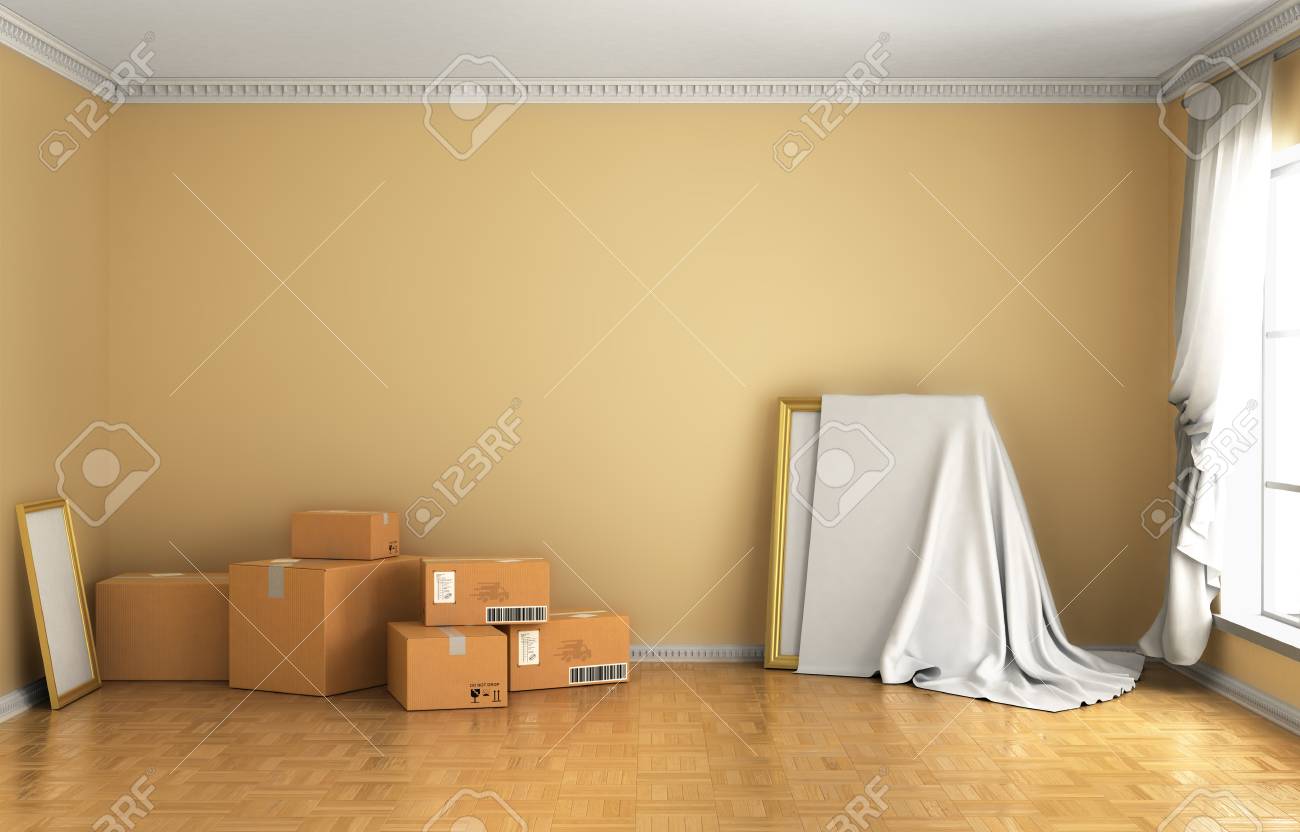
Label: cardboard